Oliventine Portuguese

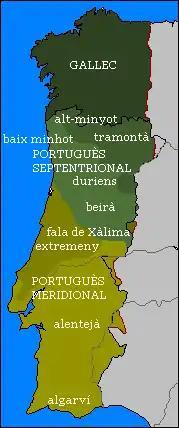
Dialects of the Galician-Portuguese linguistic domain. Olivença belongs to the Alentejan dialect.

In the plural of the first-person of the present tense, there is a peculiar phonetic feature, the palatalization of ""a"" for an ""e"". This trait is shared with settlements in the Alto Alentejo. For example, ""andêmos por aí"" as opposed to the standard Portuguese ""andamos por aí"." In some cases this phenomenon also occurs in the infinitive, e.g., ""engordér"" instead of ""engordar"."